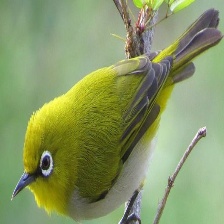
Species: MALAGASY WHITE EYE
Scientific name: ZOSTEROPS MADERASPATANUS